Freemasons' Tavern

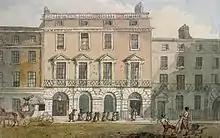
Watercolour of the Freemasons' Tavern by John Nixon circa 1800

The Freemasons' Tavern was established in 1775 at 61–65 Great Queen Street in the West End of London. It served as a meeting place for a variety of notable organisations from the 18th century until it was demolished in 1909 to make way for the Connaught Rooms.